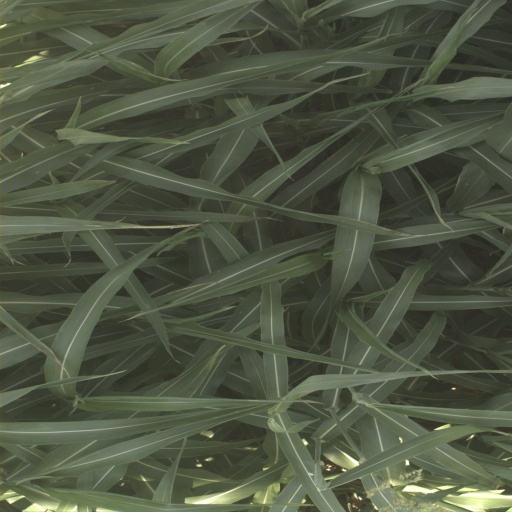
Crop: sorghum